Sidney Low

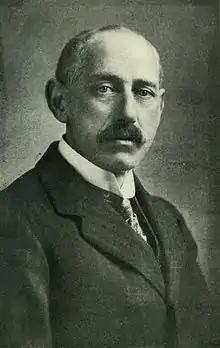

Sir Sidney James Mark Low (22 January 1857 – 14 January 1932) was a British journalist, historian, and essayist.